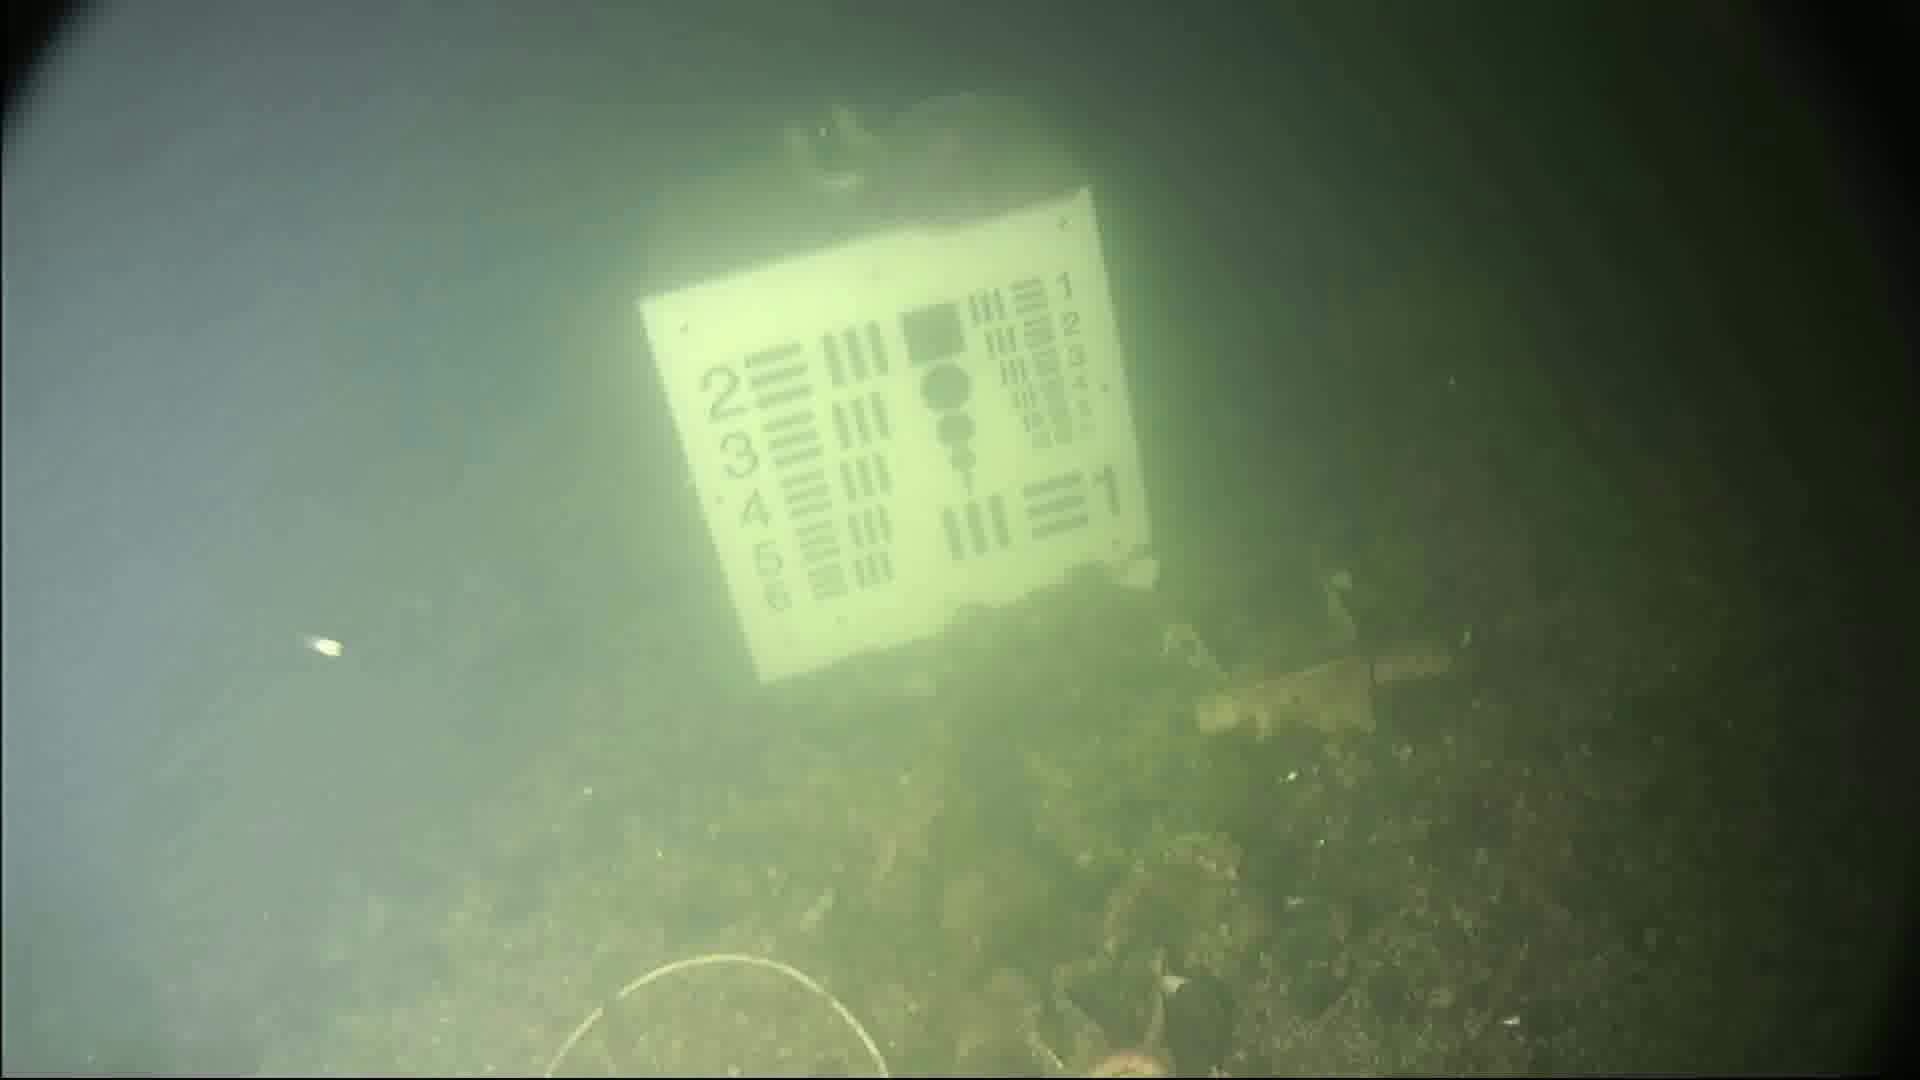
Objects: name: starfish
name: jellyfish